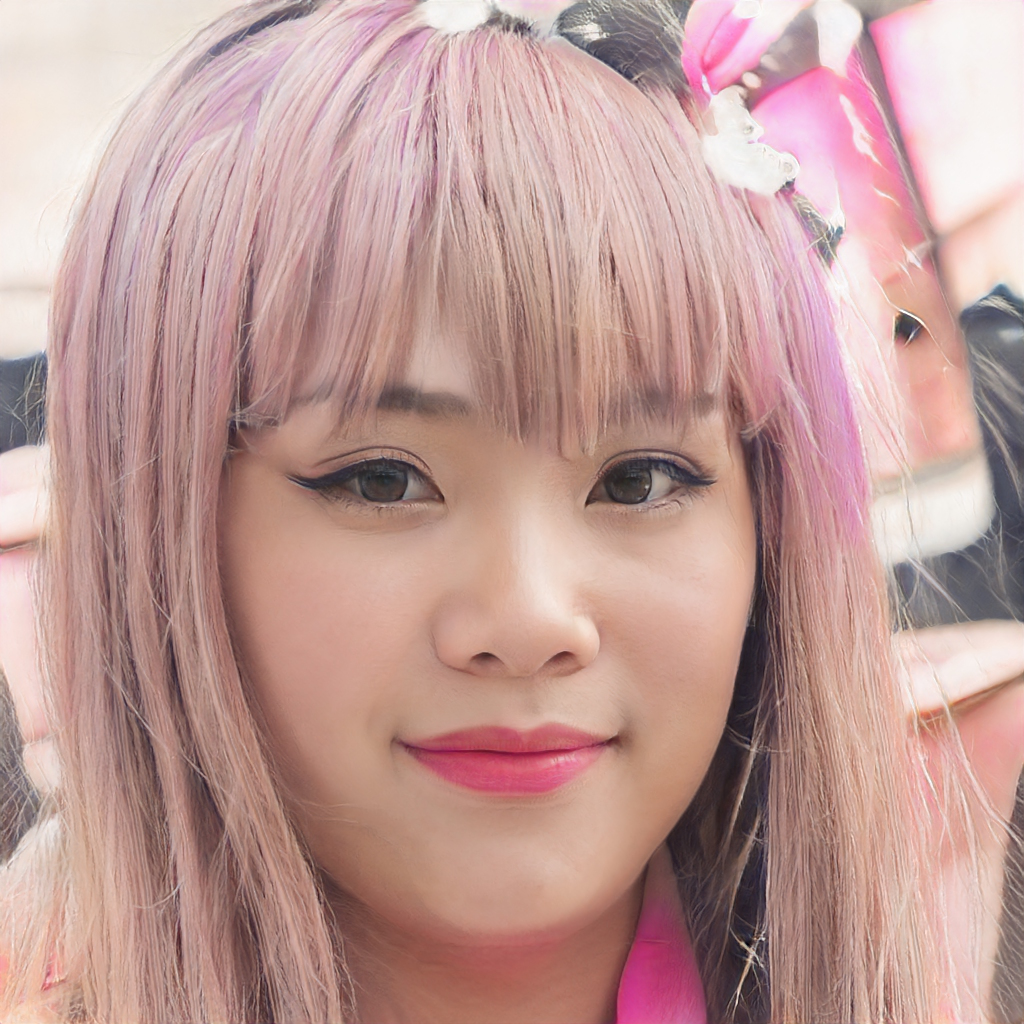
Label: Colored